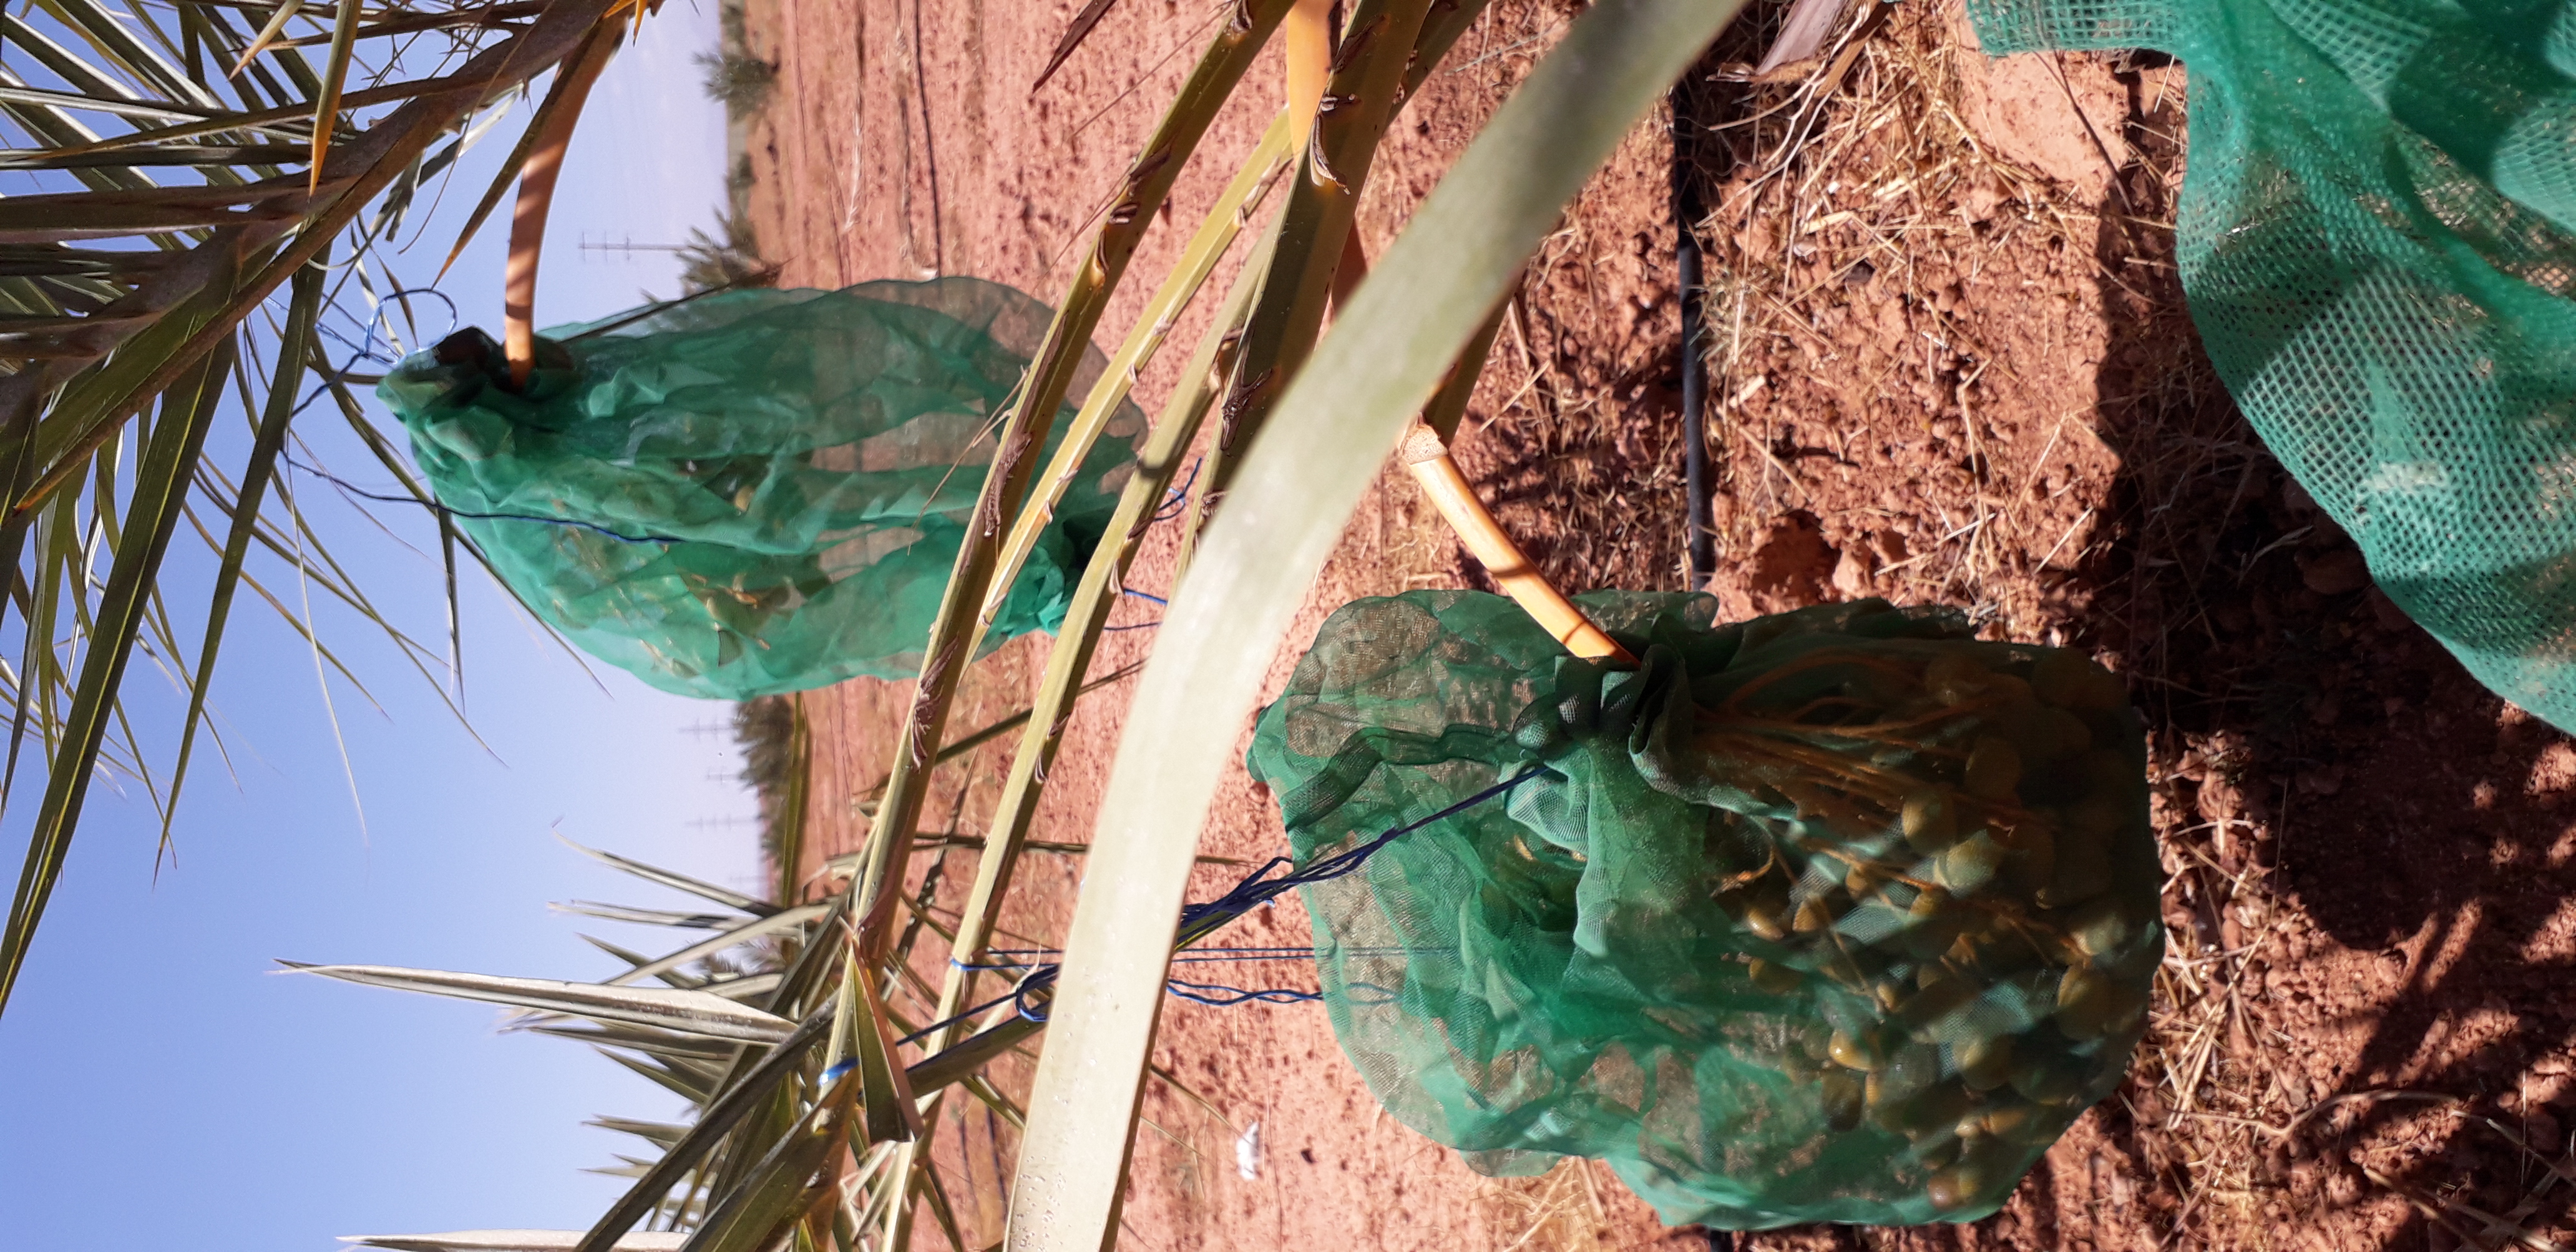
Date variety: Boufagous